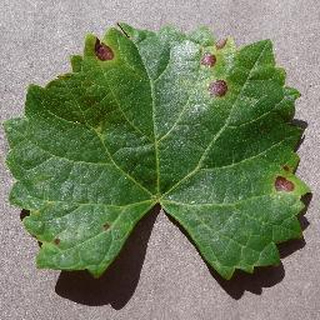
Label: grape_black_rot